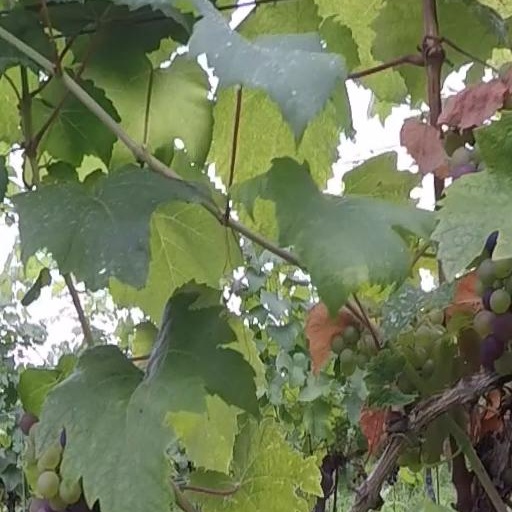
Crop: grape